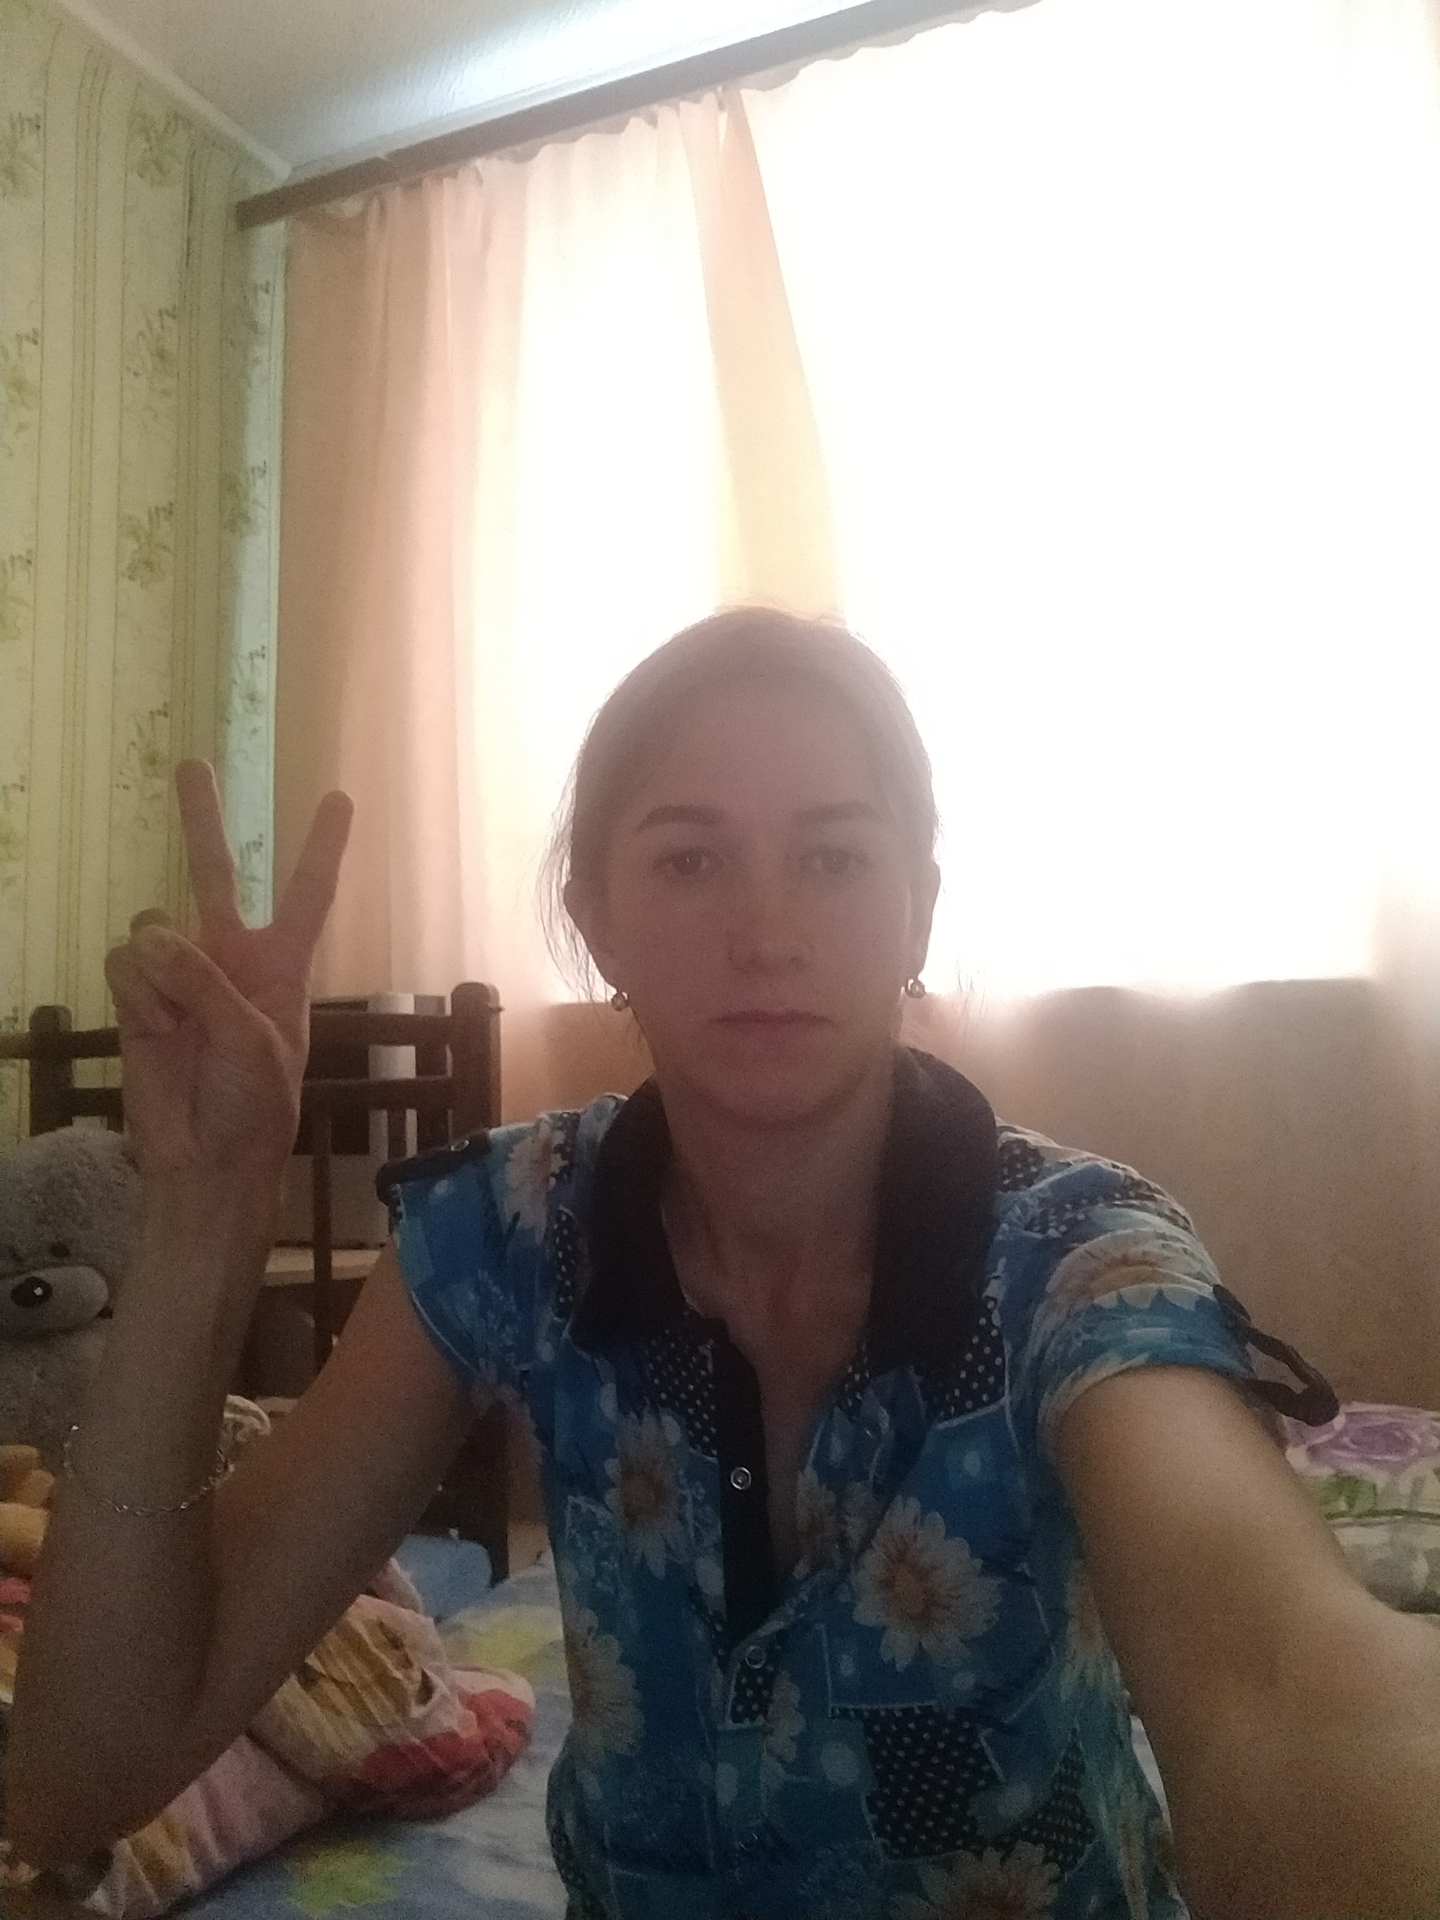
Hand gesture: peace